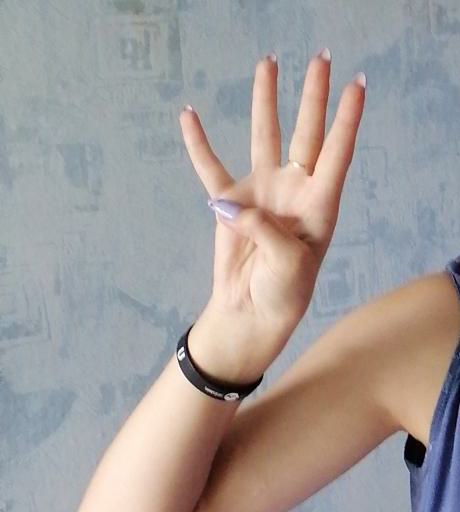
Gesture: four